ORP Flaming

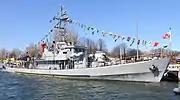
Ship after the conversion, in full dress, 2012

The ship's initial artillery armament consisted of three twin 2M-3M 25 mm autocannons, with a total ammunition supply of 6,000 rounds. These were positioned with one mount forward of the superstructure along the ship's centerline and two mounts side by side on the aft superstructure. The anti-submarine warfare armament included two below-deck depth charge racks, with a total of 12 B-1 depth charges. Additionally, the ship was equipped with two deck-mounted mine rails, capable of alternately carrying 10 KB or AMD-500 mines, 16 08/39 mines, or 8 AMD-1000 mines. The crew was also armed with individual weapons, including 22 AK-47 rifles and 8 pistols, with a total ammunition stock of 17,000 rounds.